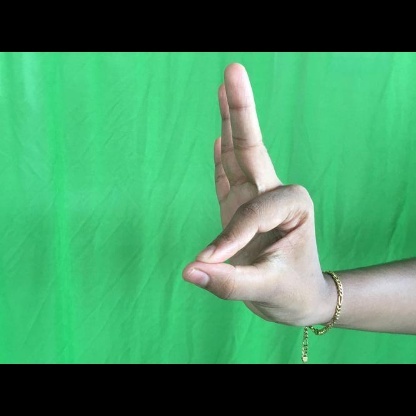
Mudra: Hamsasyam